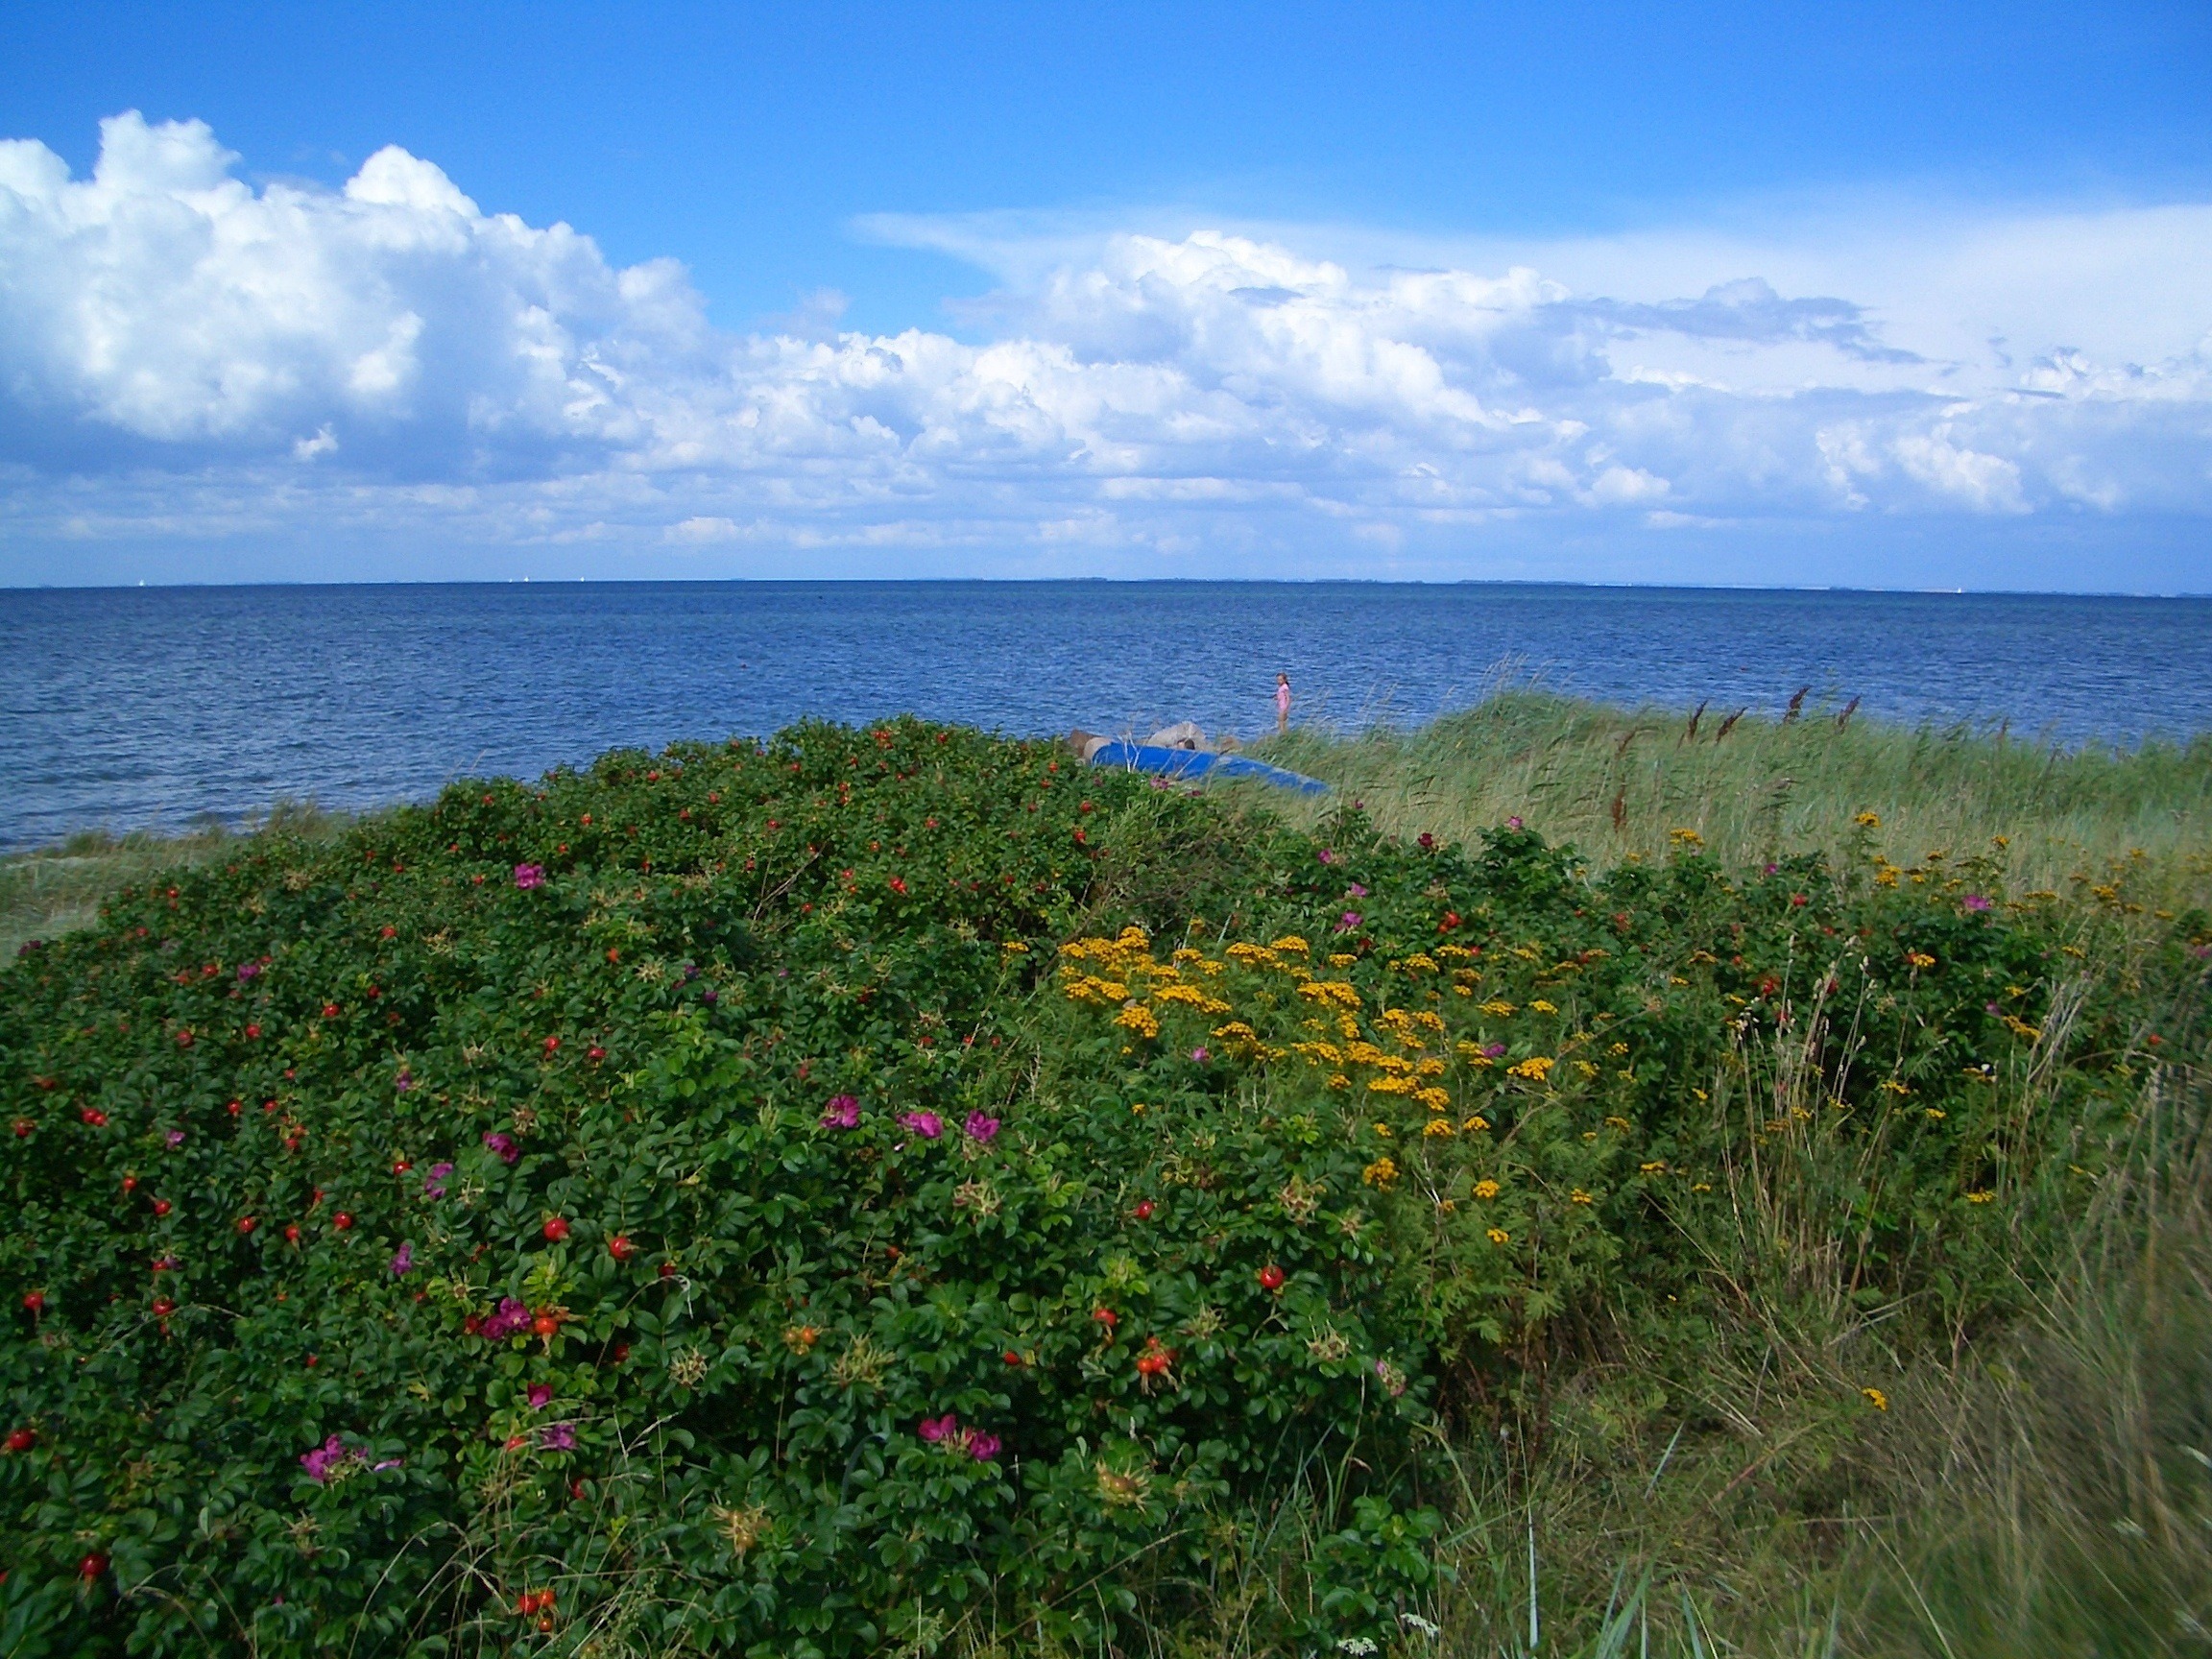
beach, landscape, sea, coast, water, nature, grass, ocean, horizon, mountain, cloud, plant, sky, field, meadow, prairie, hill, shore, flower, summer, cliff, scenic, island, terrain, plants, wildflower, flowers, outside, clouds, grassland, wildflowers, denmark, habitat, ecosystem, natural environment, geographical feature, femo